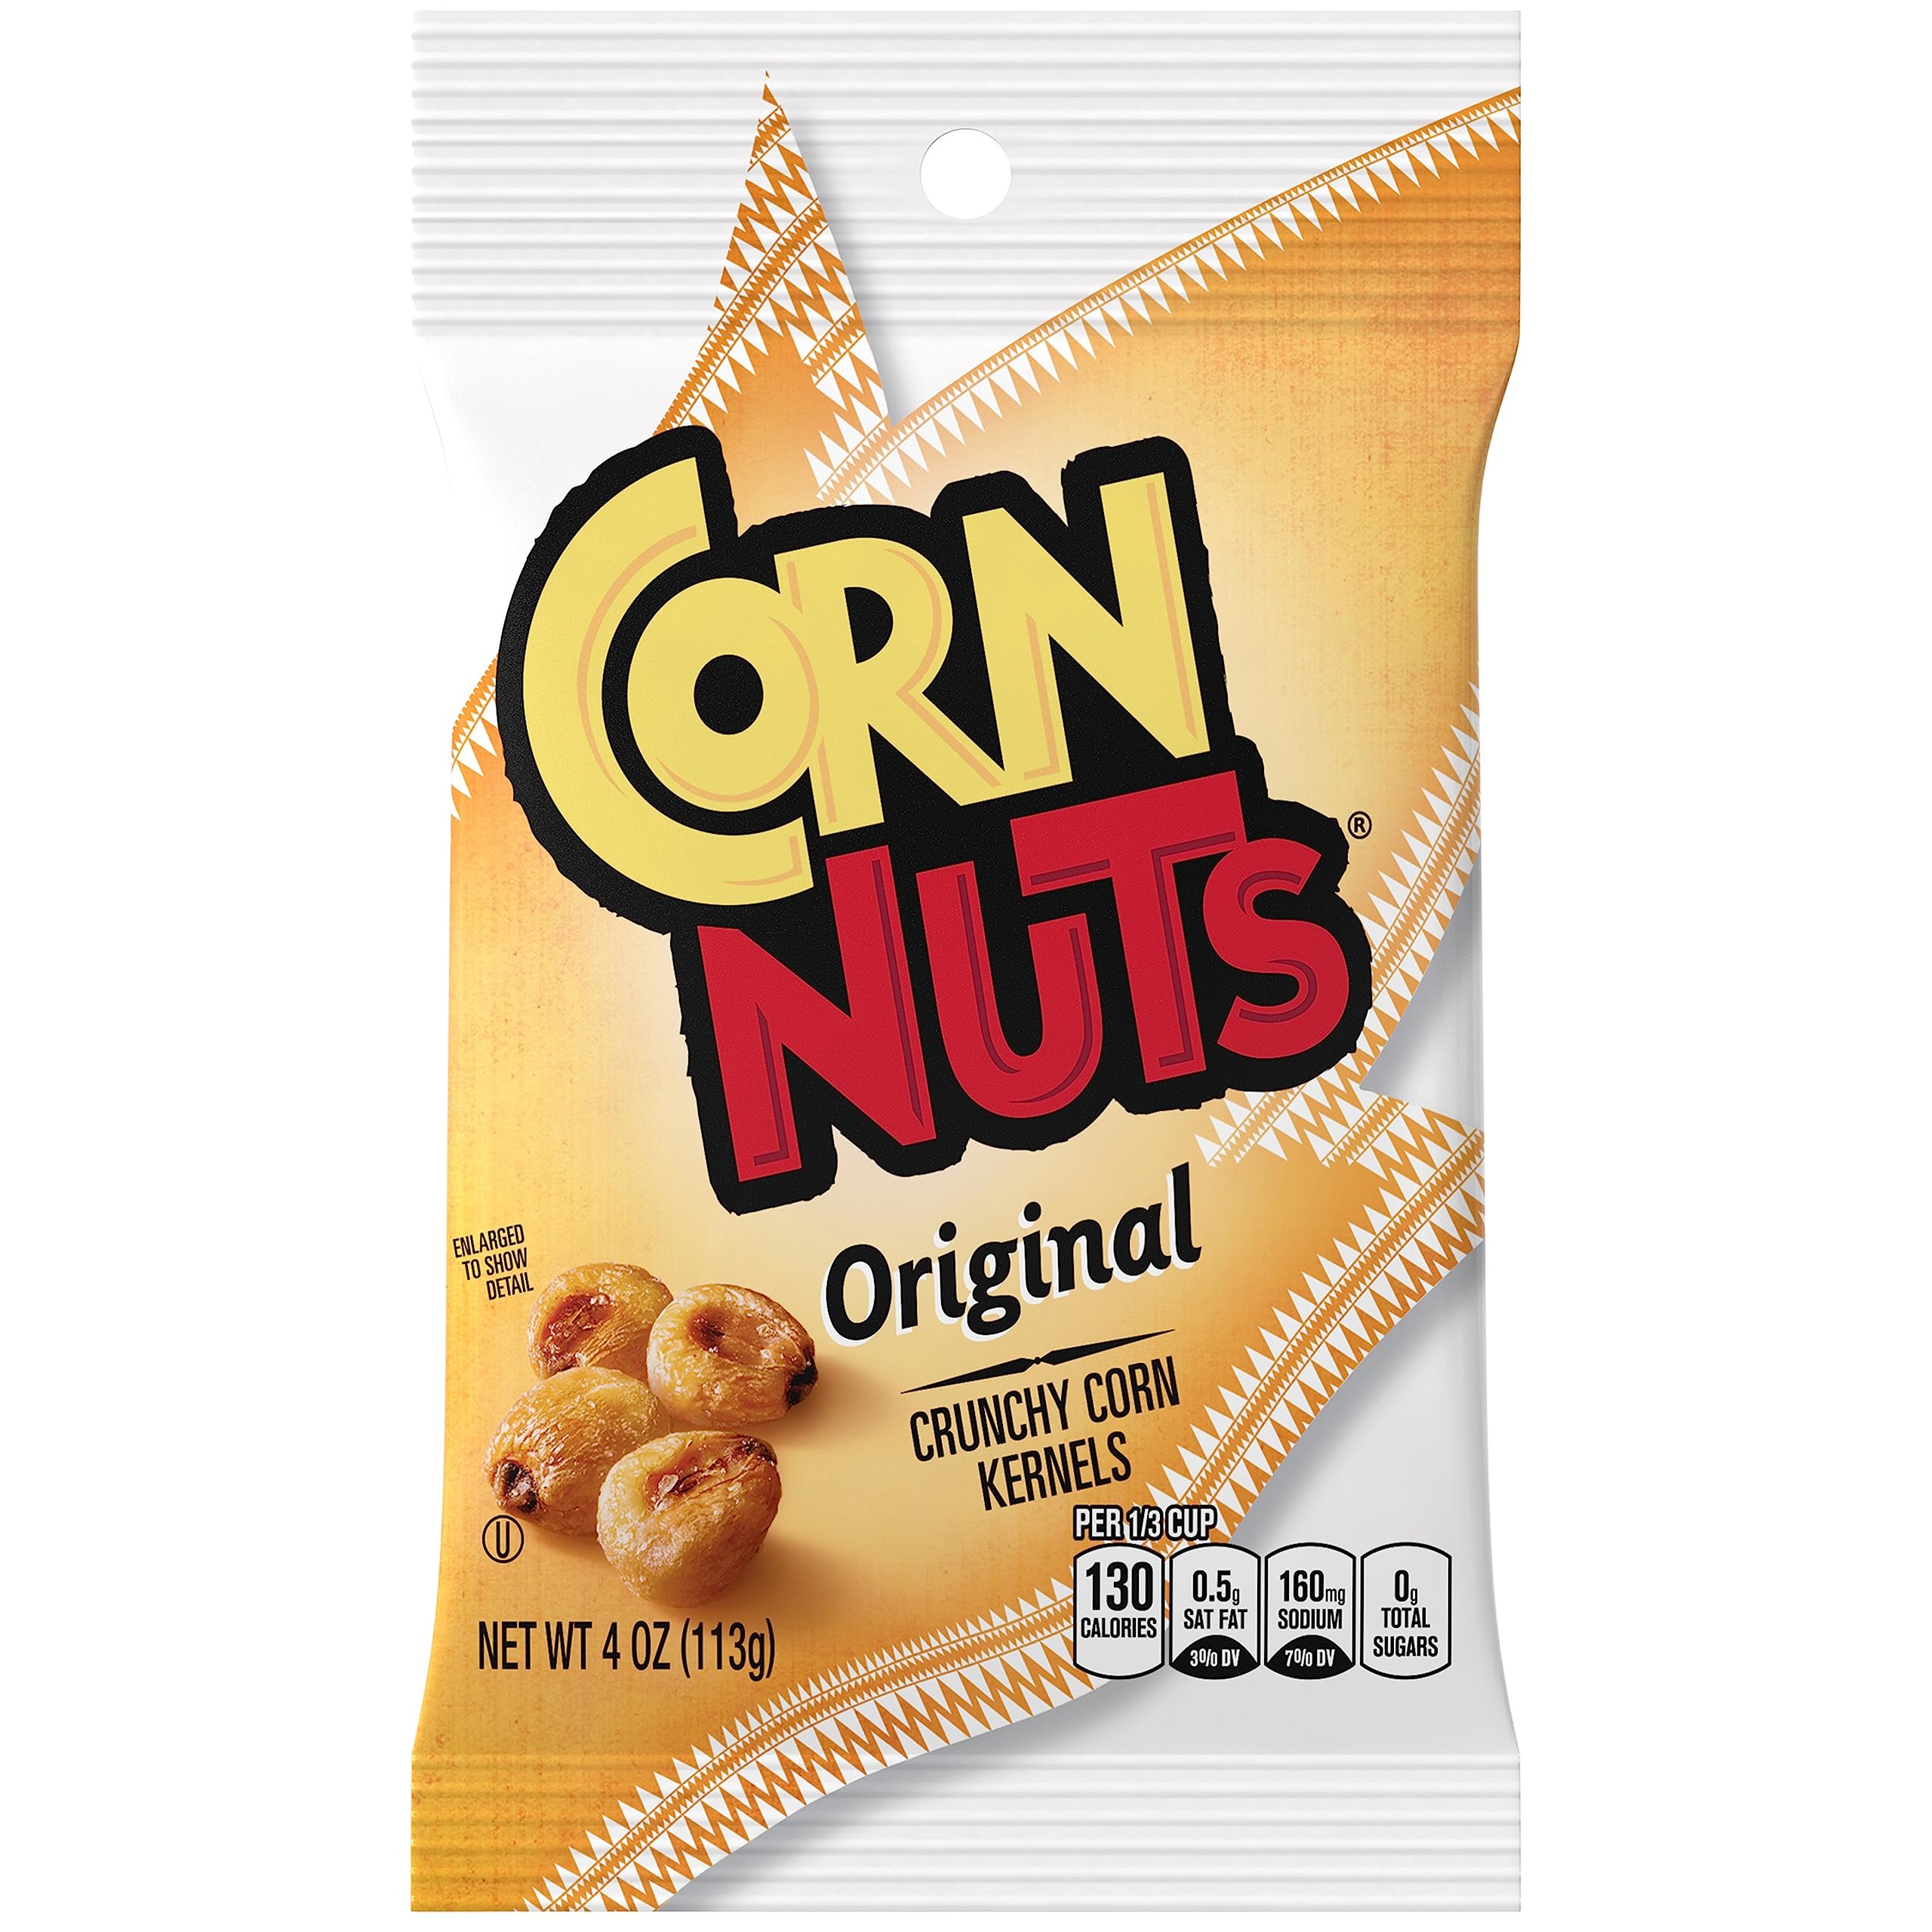
Item Name: CORN NUTS Original Flavored Corn Kernels, Crunchy Corn Snacks, Snack Box, Variety Packs Food for Adults, 4oz. (Pack of 12)
Bullet Point 1: Crunchy, roasted corn kernels
Bullet Point 2: 130 calories per serving; each bag contains 4 servings
Bullet Point 3: Taste the real roasted corn kernels
Bullet Point 4: Hear the ultimate crunch
Bullet Point 5: Enjoy a true corn snack experience
Value: 48.0
Unit: Ounce

Price: 15.32